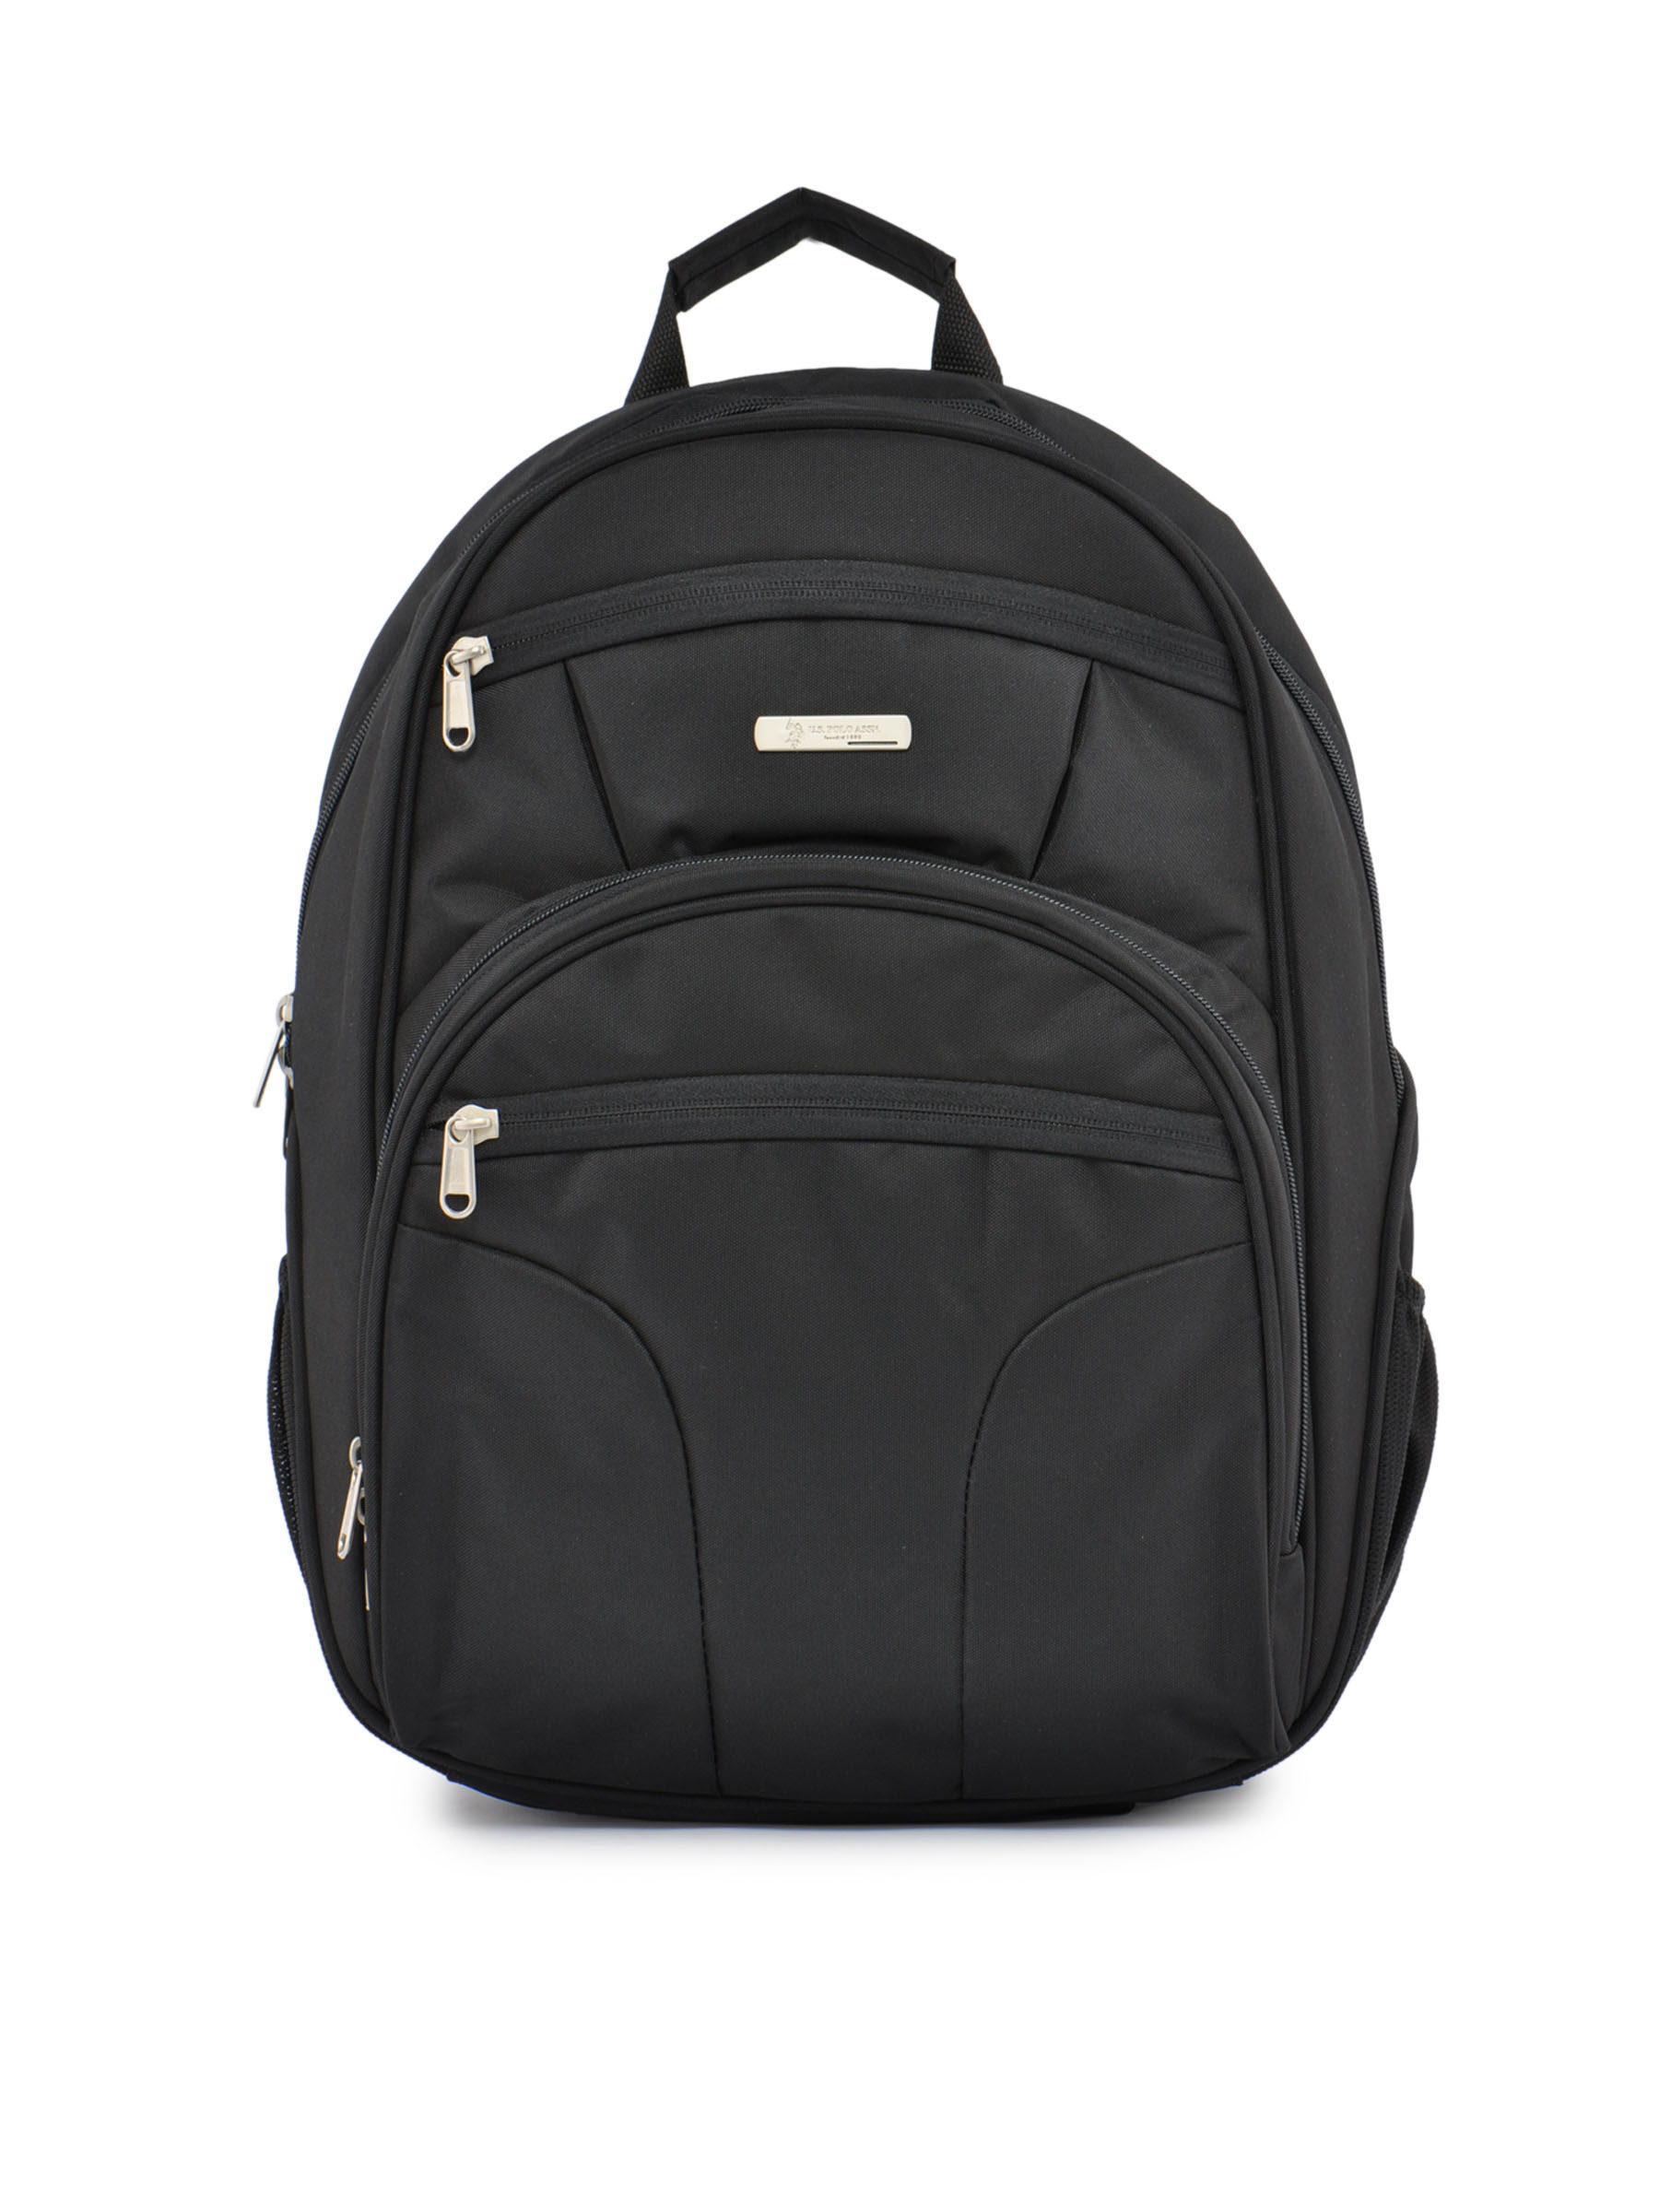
U.S. Polo Assn. Unisex Laptop  Black Backpack
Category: Accessories / Bags / Backpacks
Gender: Unisex
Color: Black
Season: Fall 2011
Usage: Casual